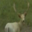
Label: deer